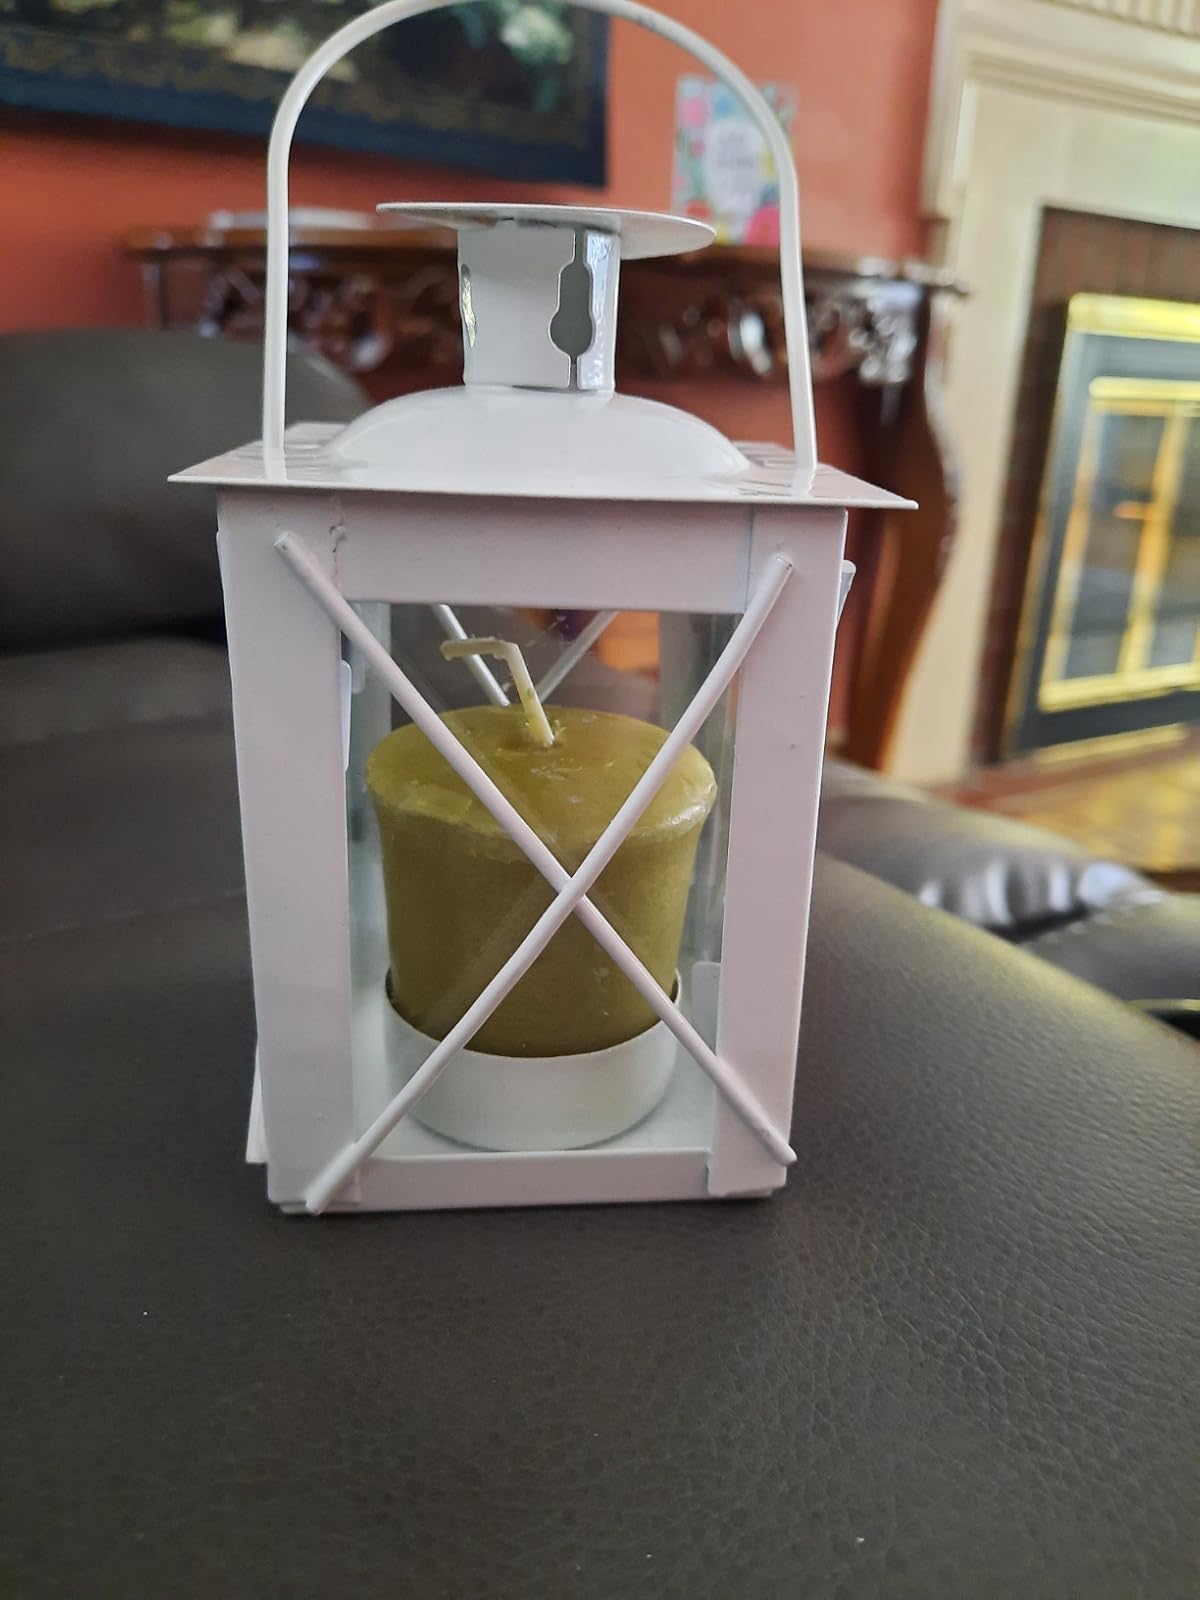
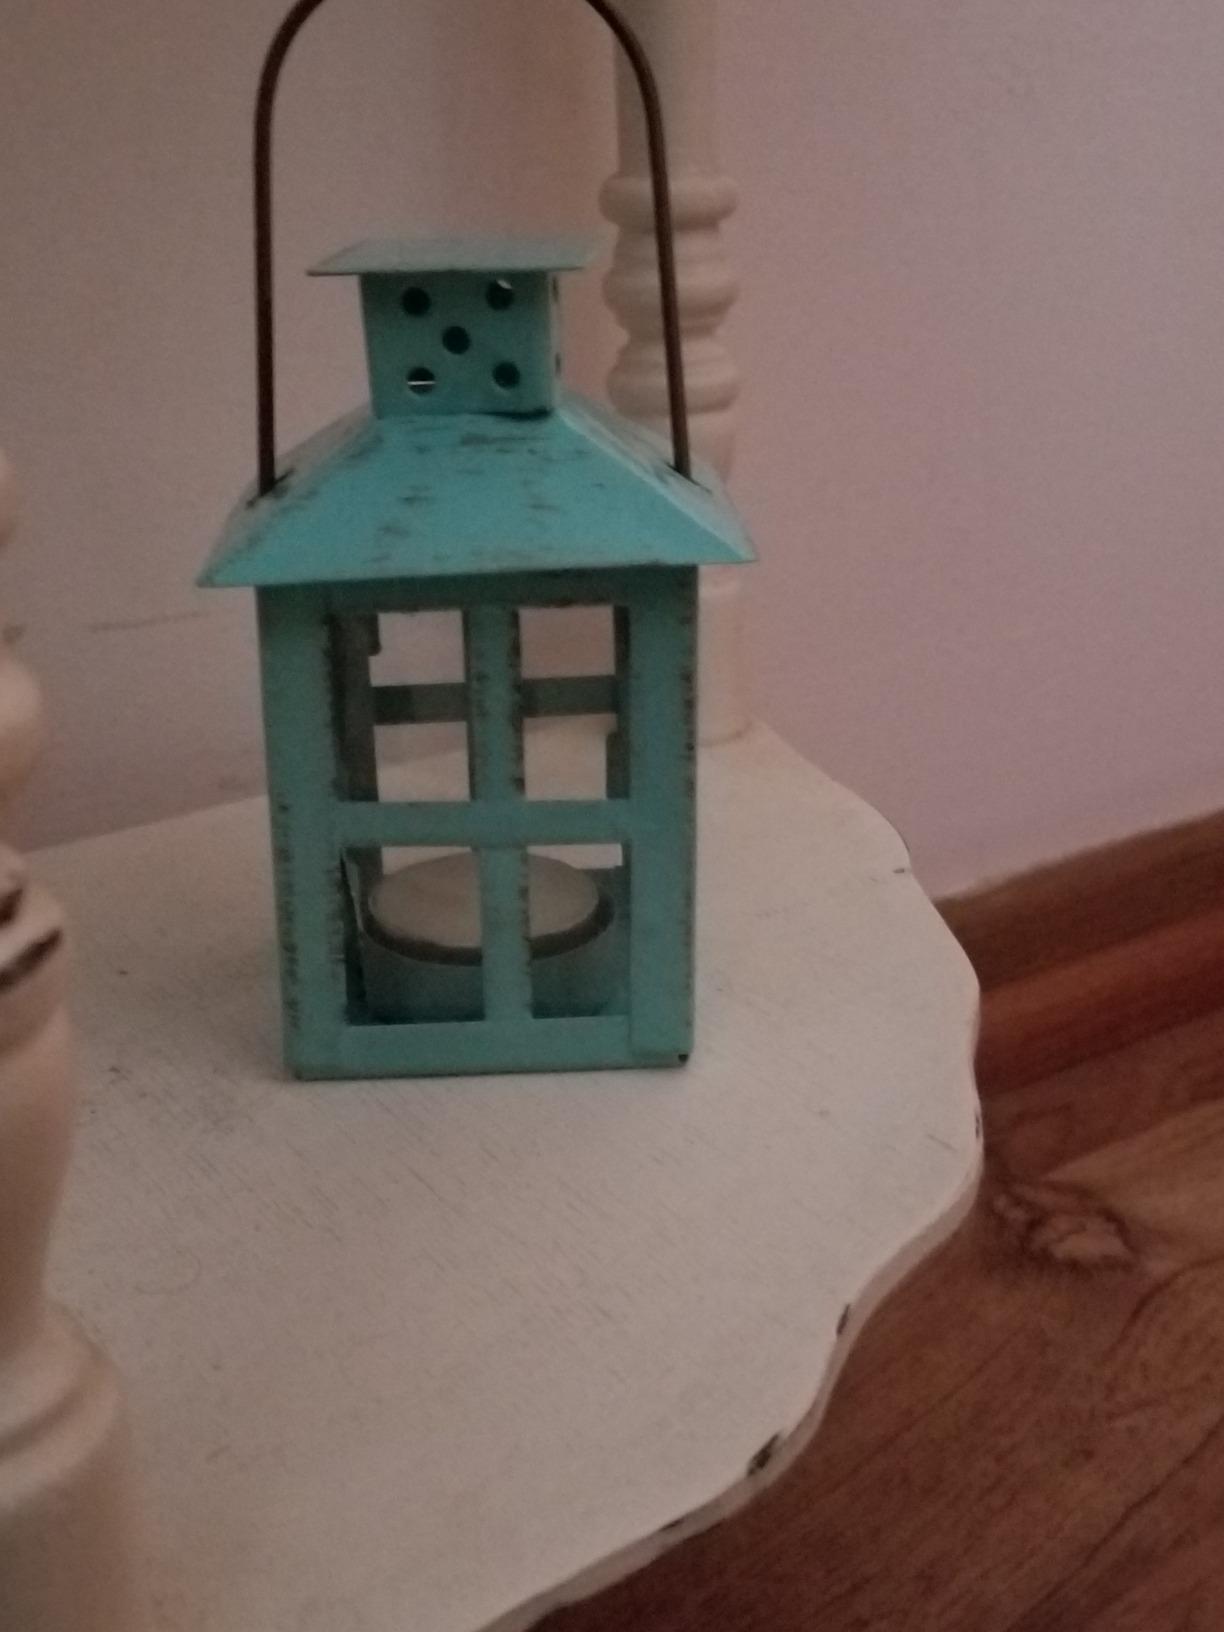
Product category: lantern
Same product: no